Cantillon (brewery)

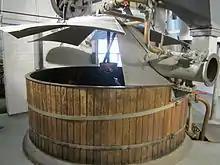
Cantillon Brewery mash tun, part of the gueuze museum

The brewery also houses the Gueuze Museum. Patricia Schultz listed the brewery and its museum in "1,000 Places to See Before You Die".